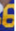
Number: 6